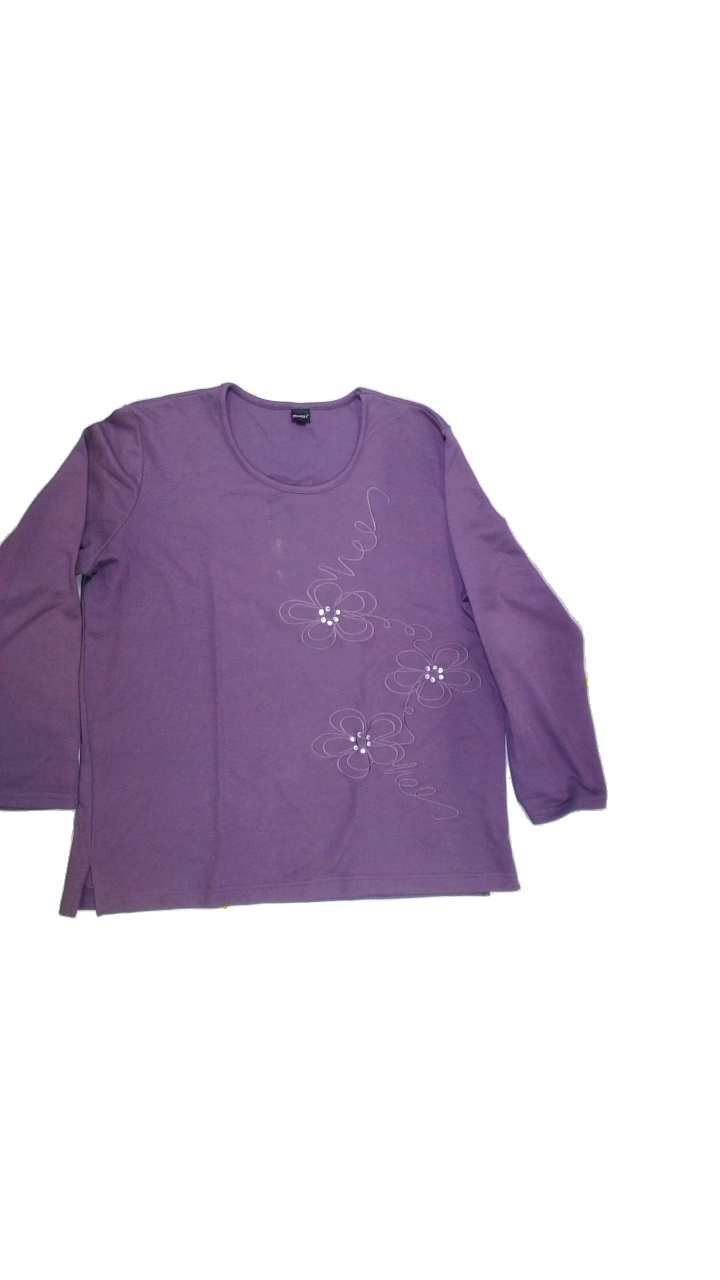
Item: Sweater (Ladies)
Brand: Not Applicable
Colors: Purple
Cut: Regular, C-collar
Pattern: Logo print
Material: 65%polyester 35%cotton
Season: All
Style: No trend
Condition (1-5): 2
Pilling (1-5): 3
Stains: Yes
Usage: Export
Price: <50